Hohner

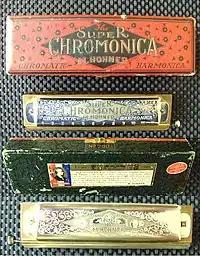
Hohner "Super Chromonica"; case marked "No.260 1/2" (model); images top-to-bottom show the case top, harmonica top, case bottom, and harmonica bottom/obverse

The Chromonica, no longer in production, contained forty reeds and played 2½ full chromatic octaves. This was the original Hohner chromatic model, available until recently in C or G.